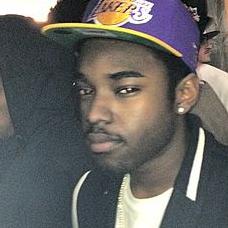
Age: 19